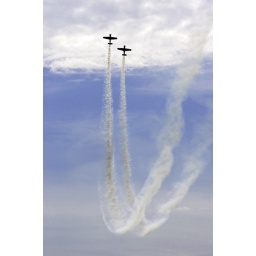
Two planes leaving long smokey trails over a blue sky as they are heading towards a large white cloud.